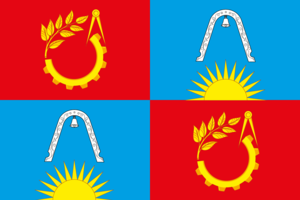
Balachikha est une ville de l'oblast de Moscou, en Russie. Sa population s'élevait à 450 771 habitants en 2017.